Moving target indication

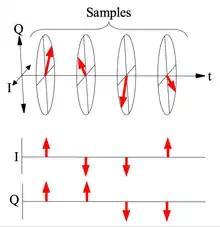
Moving target indicator signal sampling process.

The MTI radar uses low pulse repetition frequency (PRF) to avoid range ambiguities.